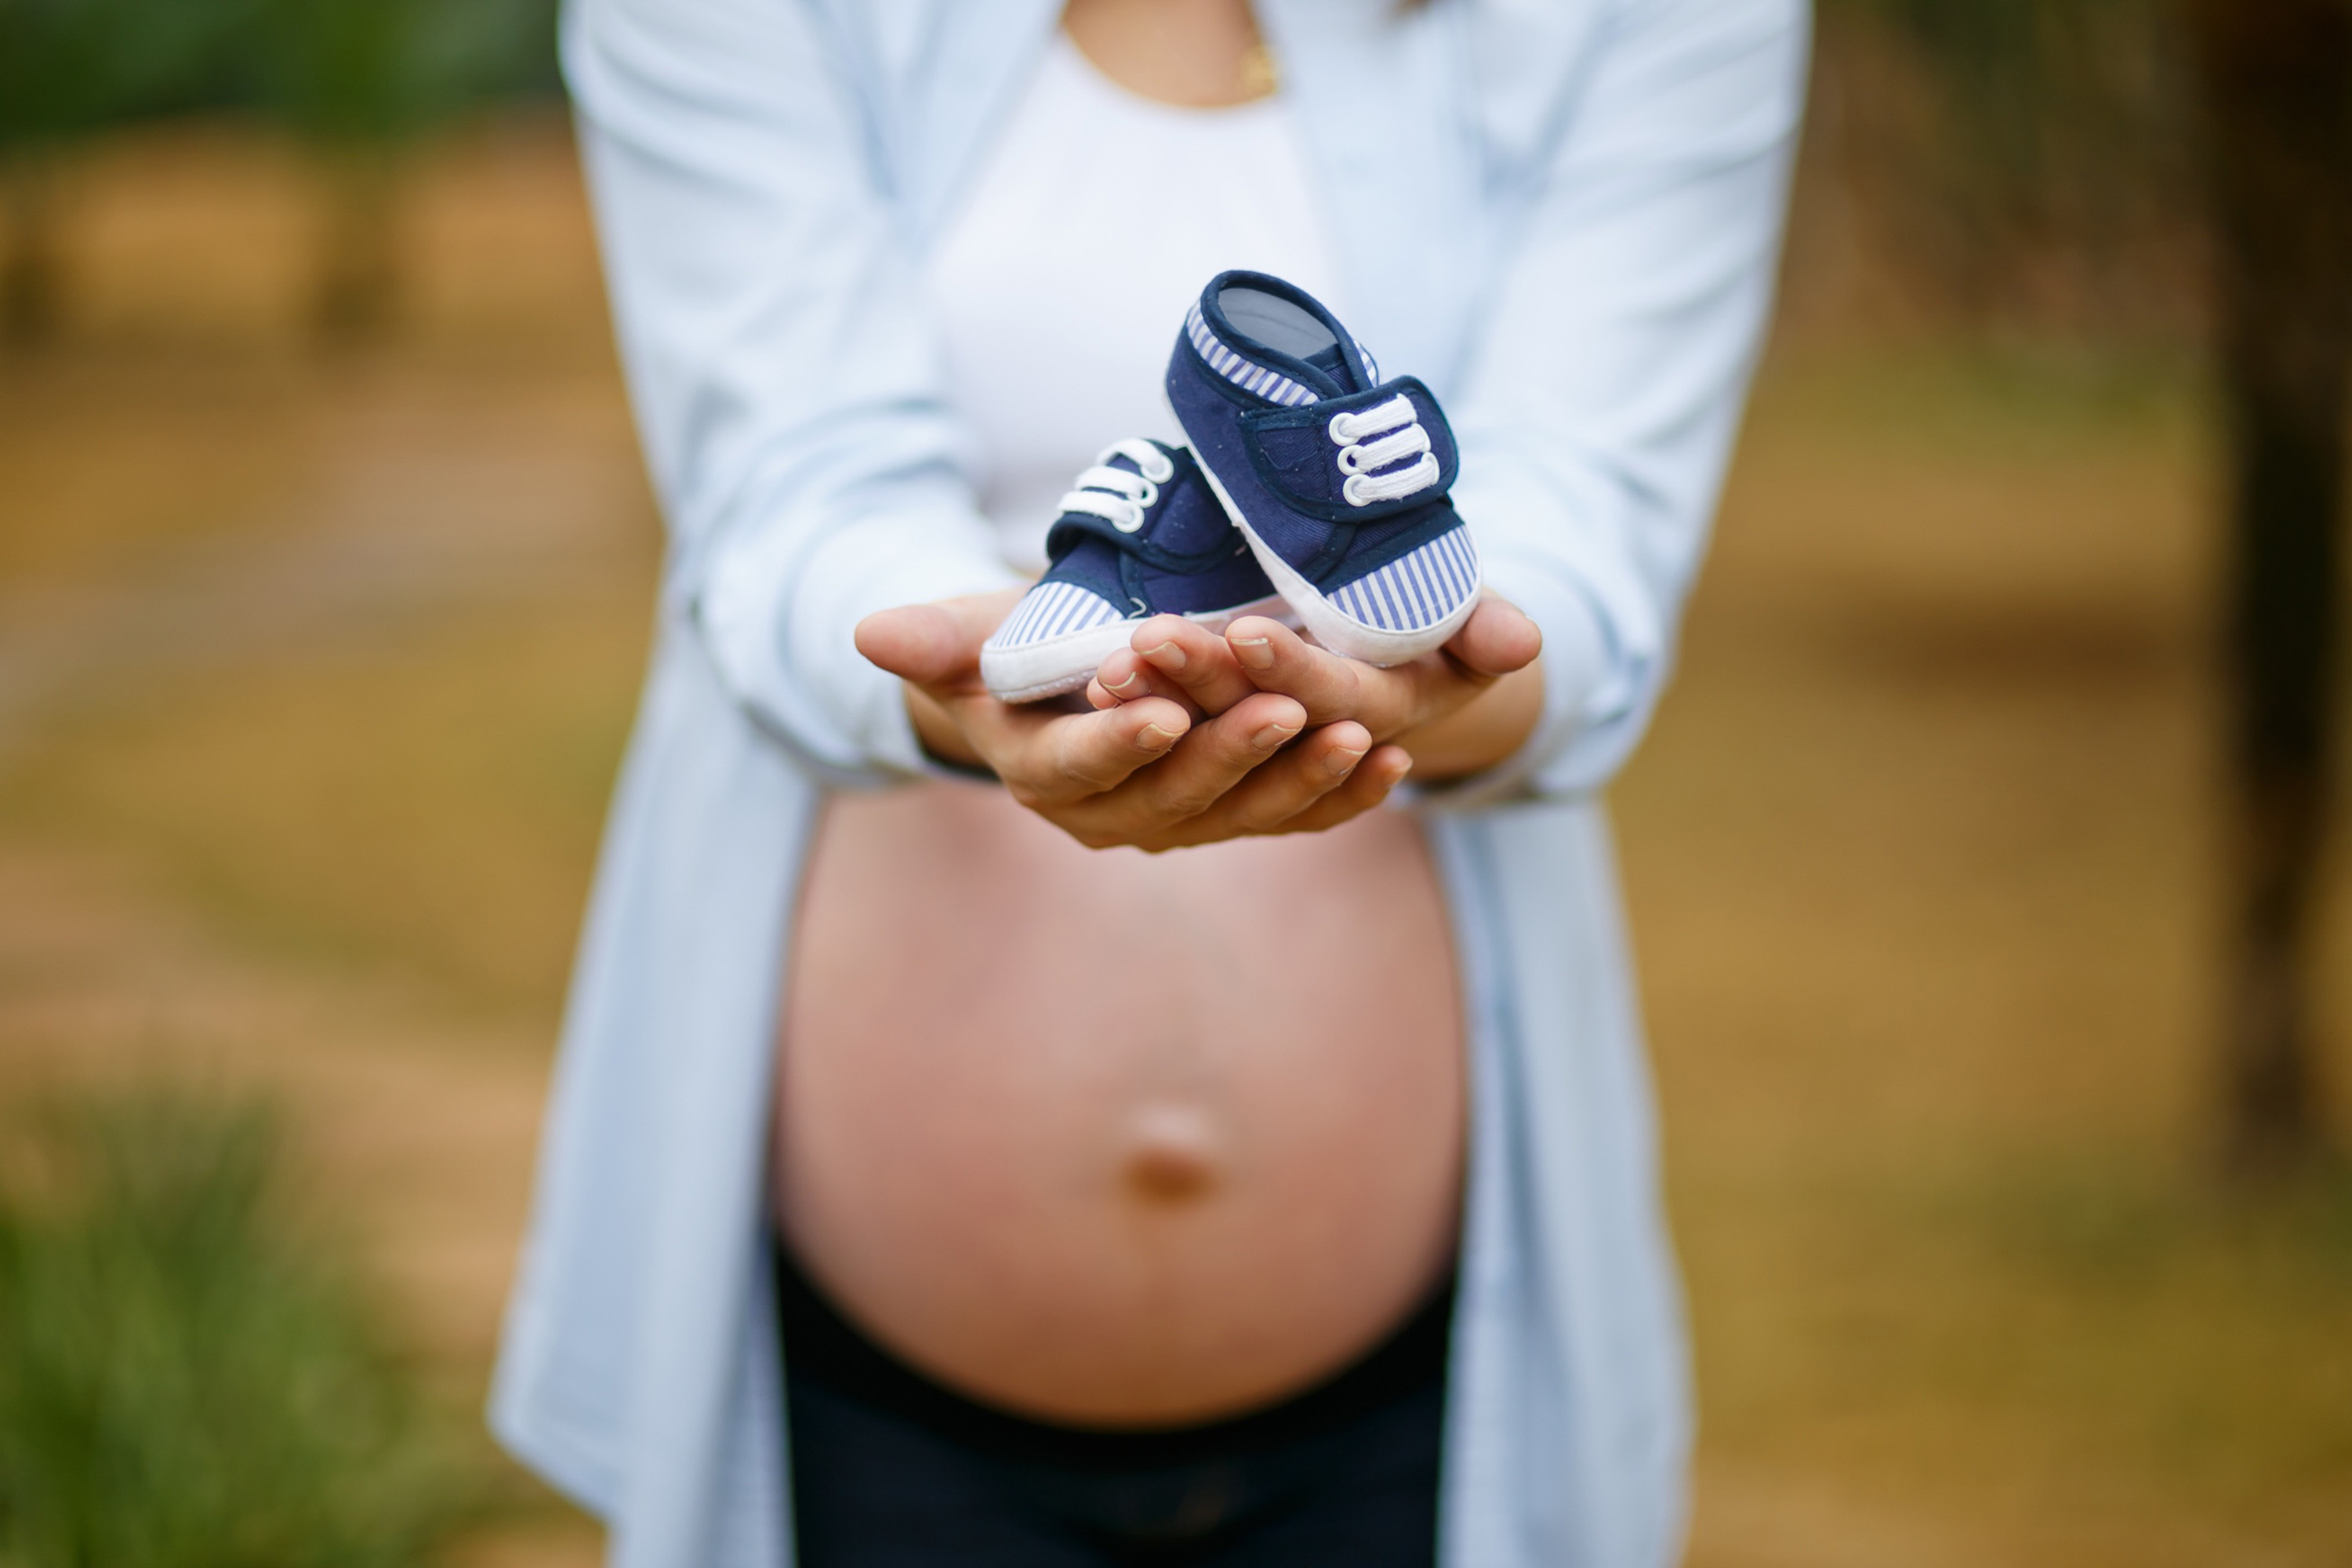
photograph, abdomen, skin, baby, child, grass, organ, trunk, photography, arm, hand, stomach, joint, toddler, finger, elbow, photo shoot